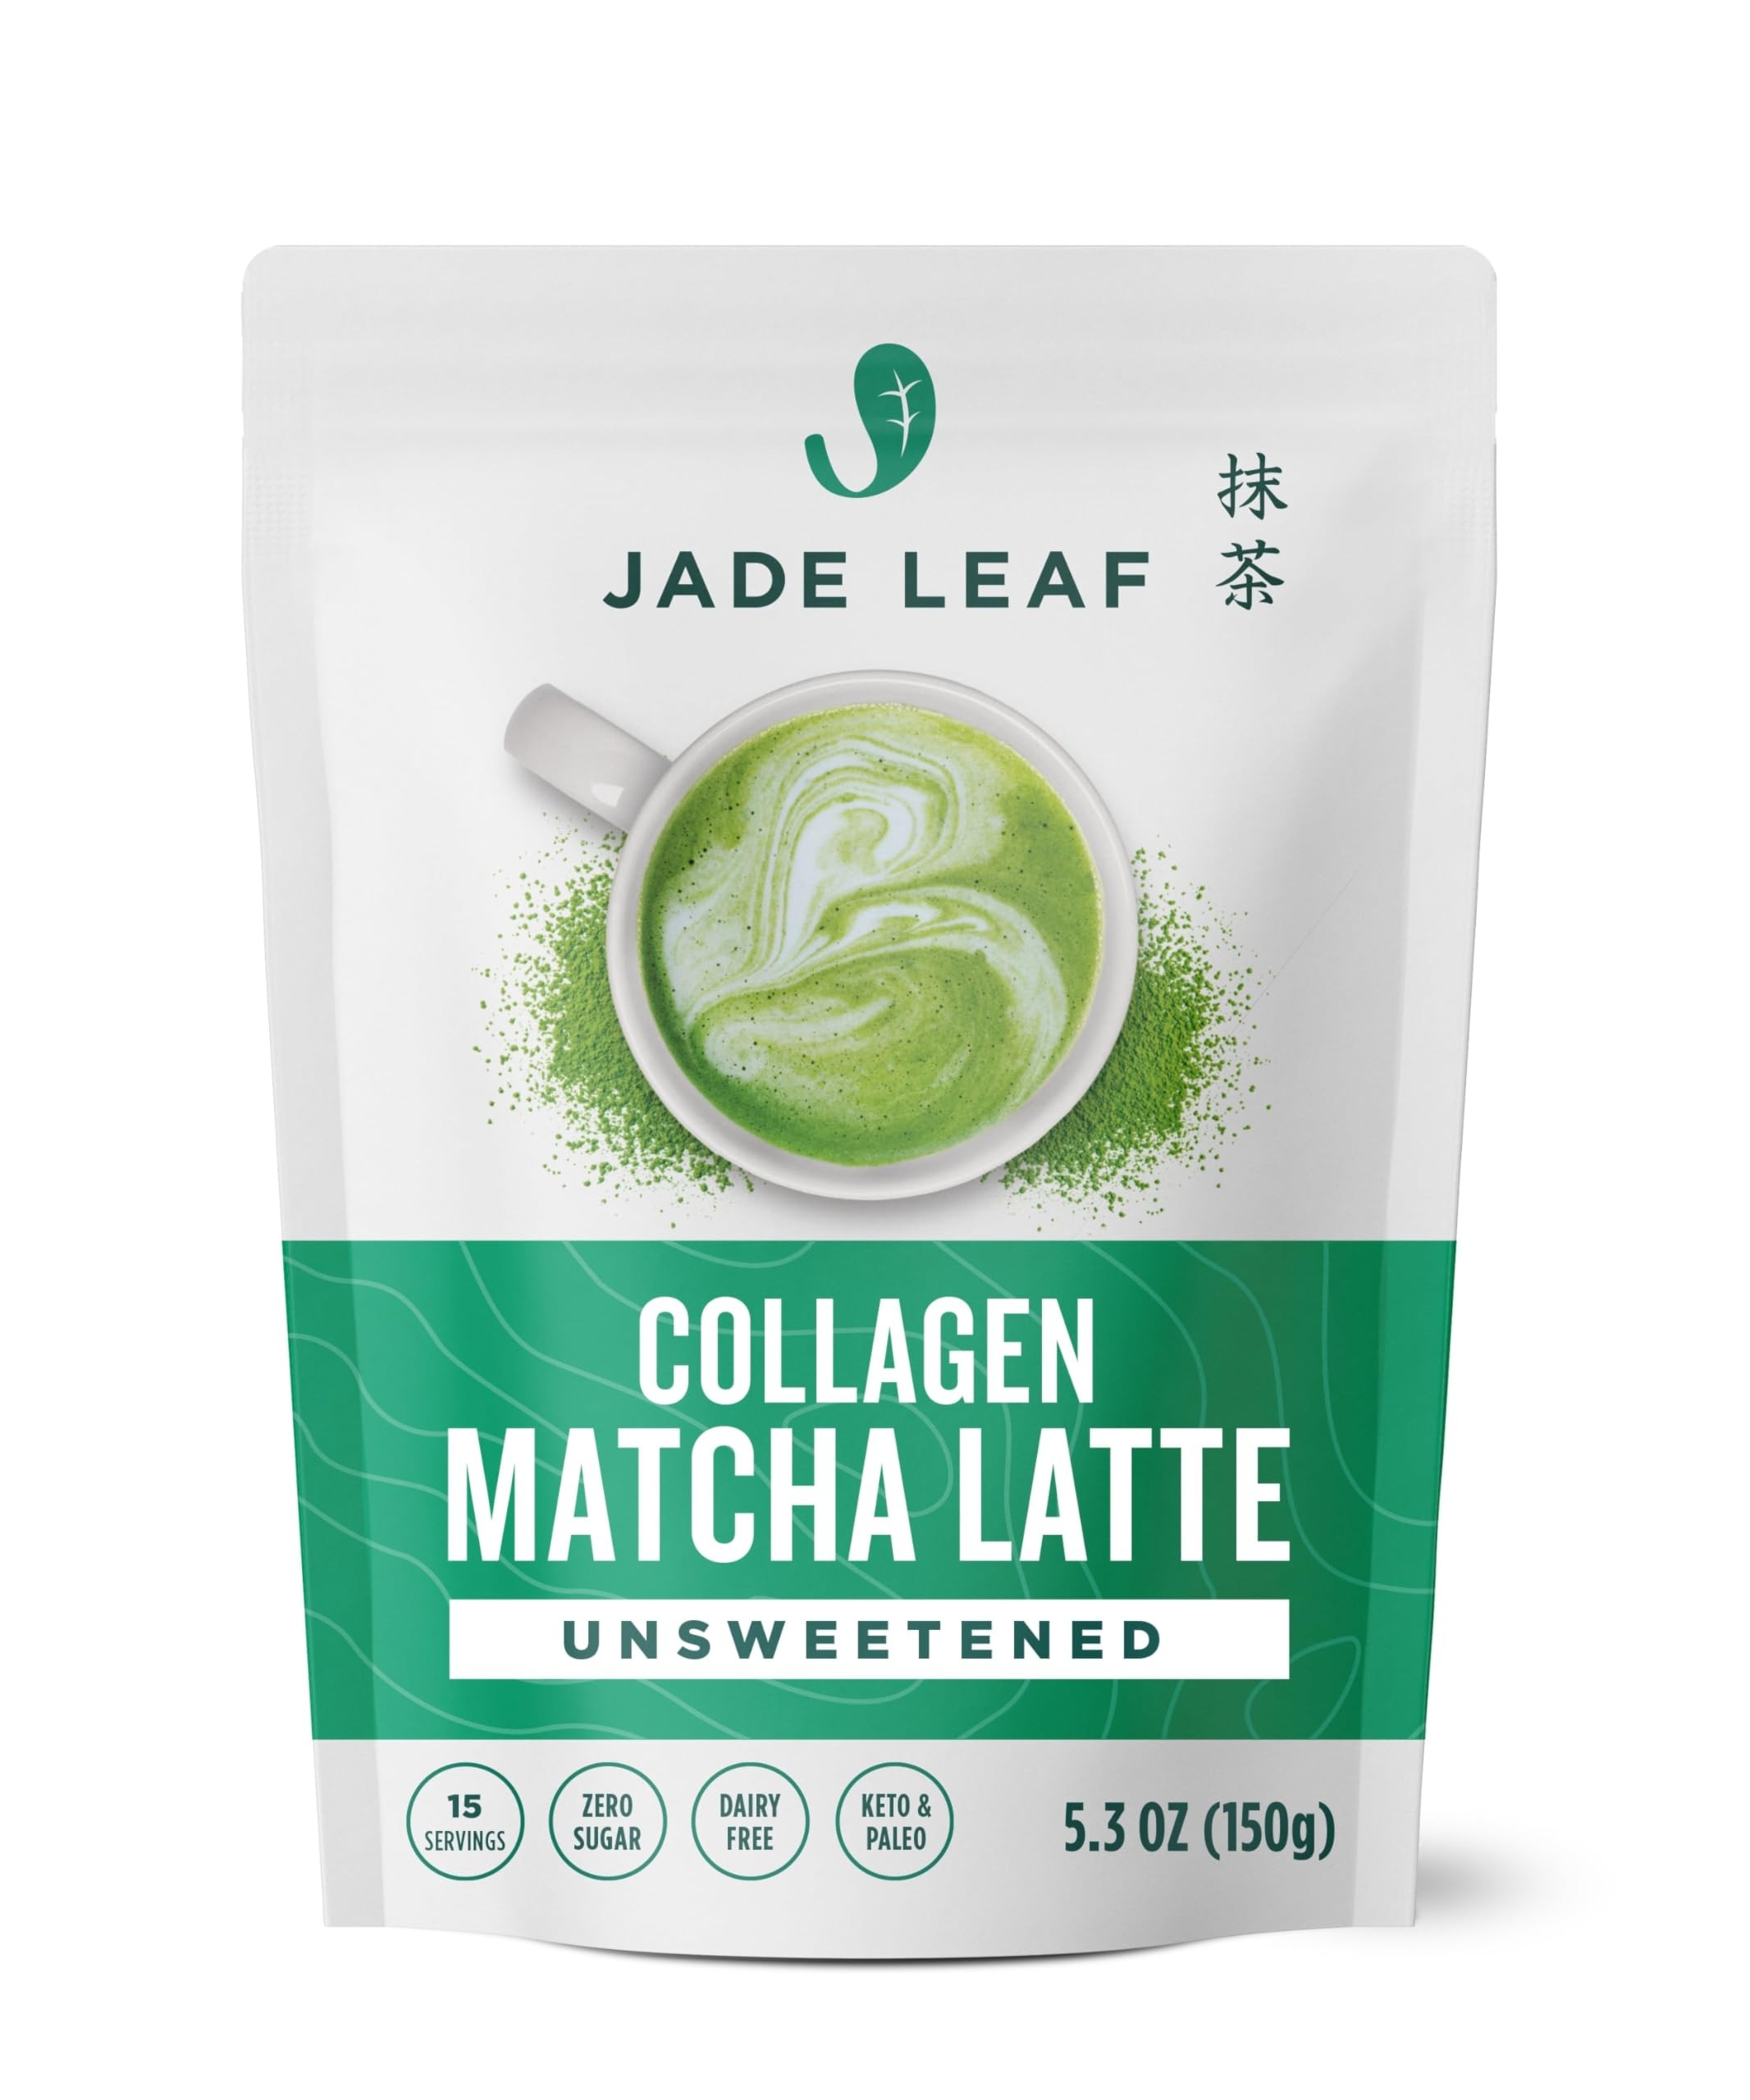
Item Name: Jade Leaf Matcha Café Style Collagen Matcha Latte Green Tea Powder, Unsweetened, Sugar Free, Premium Barista Crafted Mix, Authentically Japanese, 15 Servings (5.3 Ounces)
Bullet Point 1: CAFE STYLE SUGAR FREE MATCHA AT HOME: Our matcha latte blend is crafted by baristas with a balance of flavor and sweetness for you to make coffee shop matcha lattes at home. Make it your way with your favorite milk. This special version contains organic Japanese matcha with grass fed, pasture raised collagen peptides with no sugar or sweetener!
Bullet Point 2: EASY TO MAKE: Just add two teaspoons of matcha latte mix with 1/4 cup of warm water to easily create delicious SUGAR FREE matcha green tea lattes. When mixed, combine with your favorite hot or cold milk and enjoy (regular, almond, oat, soy, coconut - all work great). For a true café experience, froth your milk first! Our matcha latte powder mixes easily in hot or iced preparations!
Bullet Point 3: PREMIUM JAPANESE MATCHA: Authentically made of organic Japanese matcha, unrefined organic cane sugar and natural flavors. Our matcha latte blend is 100% USDA certified organic, sugar free, sweetener free, dairy free, keto friendly, gluten free, GMO-free, and delicious.
Bullet Point 4: CAFFEINE: Matcha contains less caffeine than a standard 8oz cup of coffee while still giving you an energy boost to kick-start your day.
Bullet Point 5: JADE LEAF MATCHA: Jade Leaf is proudly the #1 Matcha brand in the US*. We source our matcha directly from family owned partner farms across the Uji and Kagoshima regions. Our tea masters fuse traditional and modern techniques to cultivate leaves brimming with flavor and nutrients, creating well rounded flavor blends, not found anywhere else.
Product Description: It's no secret that one of our customers' favorite ways to enjoy matcha is in a delicious latte...and we've just made it a whole lot easier to make a perfect one. Introducing the world's first fully organic Matcha Latte Mix. It's convenient, all natural, and utterly delicious. Up to now, the latte mixes we were finding at the grocery store were all full of weird emulsifiers and artificial ingredients. We believe all a latte truly needs is good quality matcha and a little sweetness, to which you add your own fresh milk (whichever kind you like!) So we kept our mix that simple, just two ingredients: organic matcha and some organic sugar. Nothing else added. It's organic, vegan, gluten-free, gmo-free...and absolutely delicious. HOW TO BREW THE PERFECT CUP With our mix all you need to do is add your favorite milk (regular, almond, coconut or soy all work great). Our personal favorite is unsweetened vanilla almond milk :) We've taken care to make sure this mixes easily...you absolutely do not need a blender to get a perfect cup! Hot Latte For a delicious hot latte, simply whisk or stir 8oz (1 cup) of hot milk with 2 teaspoons of mix. If you want to get fancy use a steamer or milk frother for a cafe style foam finish. Iced Latte For a refreshing iced latte, shake 8oz (1 cup) of cold milk with 2 teaspoons of mix, then pour over ice. So good!
Value: 5.3
Unit: Ounce

Price: 19.99